1919 New Hampshire football team

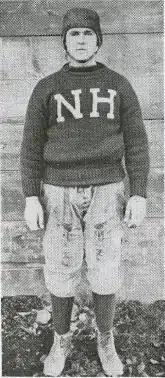
Team captain E. Dewey Graham c. 1919, in the annual college yearbook

The 1919 New Hampshire football team was an American football team that represented New Hampshire College of Agriculture and the Mechanic Arts during the 1919 college football season—the school became the University of New Hampshire in 1923. In its fourth season under head coach William "Butch" Cowell, the team compiled a 7–2 record, while outscoring their opponents by a total of 113 to 29. No opponent scored more than seven points against New Hampshire during the season, and the team won four of its games by shutout. This was the first season that the school fielded a freshman football team, in addition to the varsity.